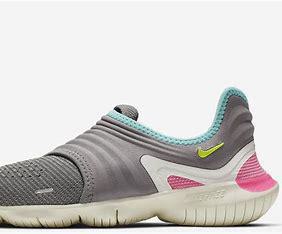
Brand: Nike
Model: Free RN 5